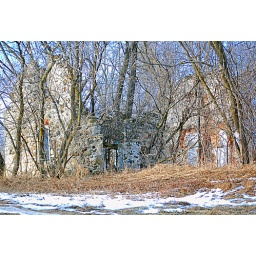
From the road this old farm house would be totally hidden in summer.